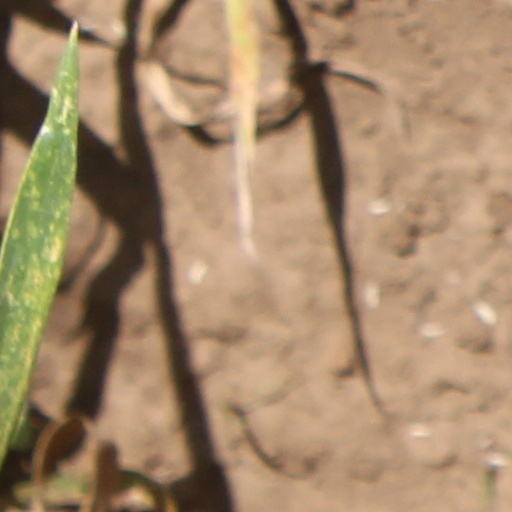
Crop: wheat